Lussas-et-Nontronneau

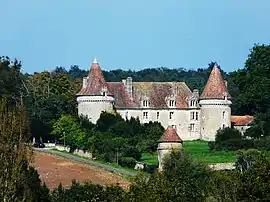
Chateau of Beauvais

Lussas-et-Nontronneau is a commune in the Dordogne department in Nouvelle-Aquitaine in southwestern France. In 1827, the former communes of Lussas and Nontronneau merged into Lussas-et-Nontronneau.